Question: Please indicate a possible affordance area of the frisbee that can be used for holding
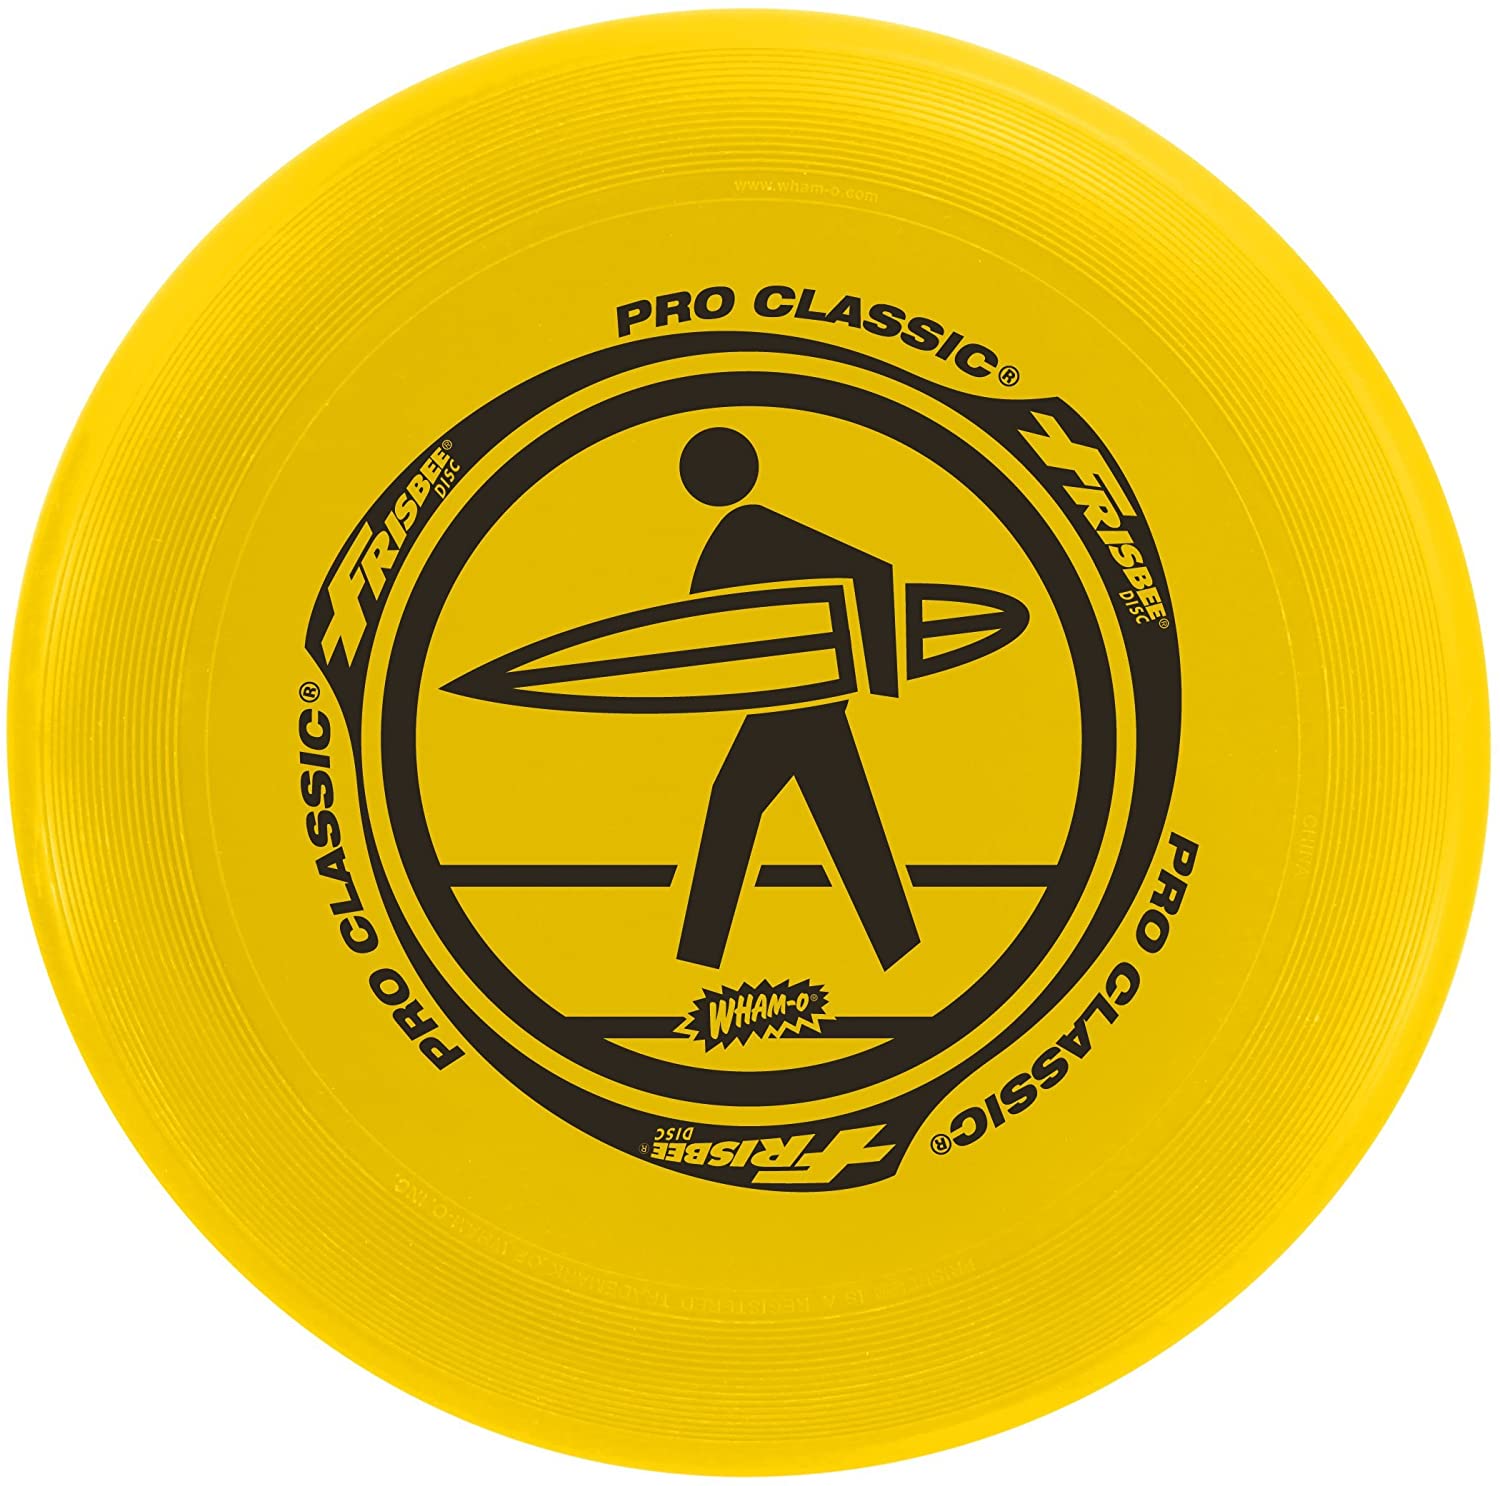
Answer: [9.238, 6.714, 1484.048, 1479.286]